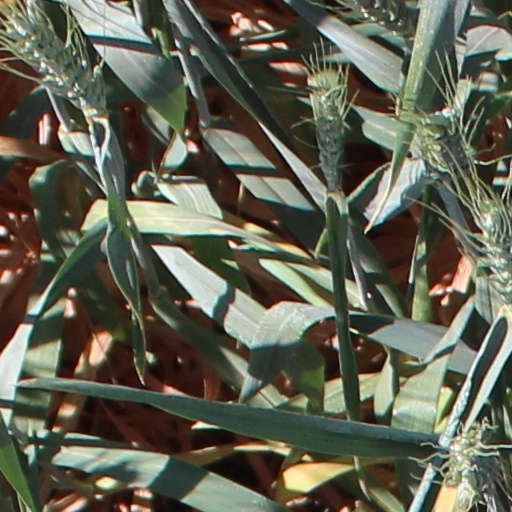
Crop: wheat